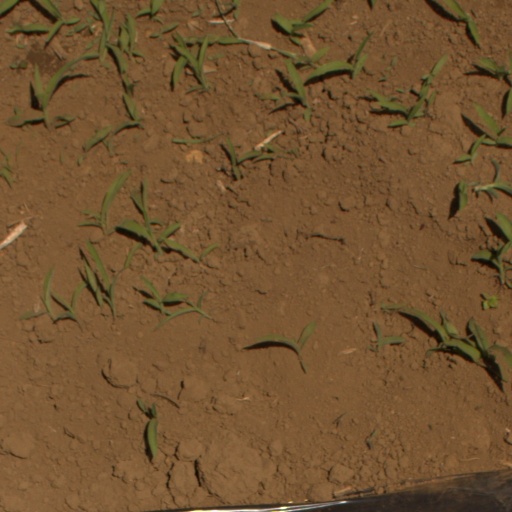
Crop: Jerusalem artichoke